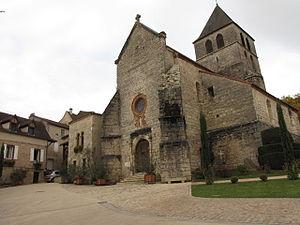
Saint-Vincent-Rive-d'Olt église
Saint-Vincent-Rive-d'Olt est une commune française rurale, située dans le département du Lot en région Occitanie. Les habitants de la commune sont les Saint-Vincentoises et les Saint-Vincentois.
Cet article recense une partie des monuments historiques du Lot, en France.